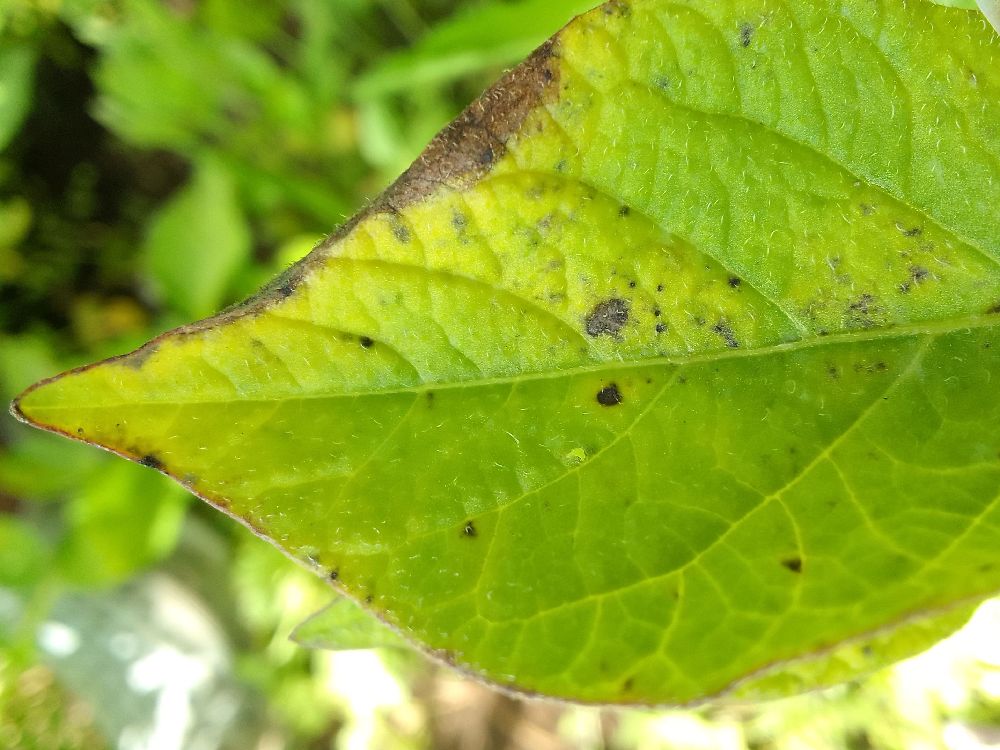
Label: Early blight